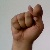
The image shows a hand gesture representing the letter 'T' in Indian Sign Language.